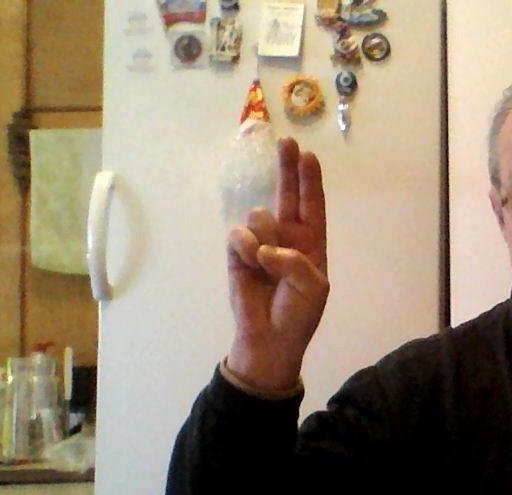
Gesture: two_up